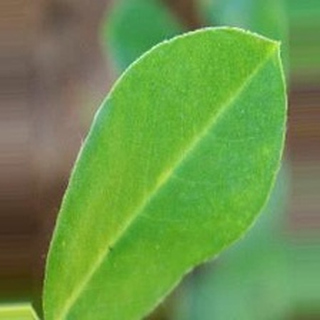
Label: healthy_groundnut